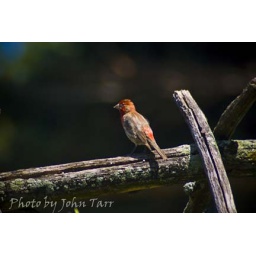
A House Finch sitting on a old wood fence looking around. This image taken by John Tarr in Ohio,USA.